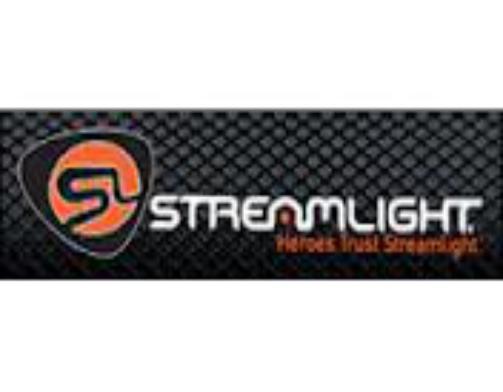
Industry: Necessities